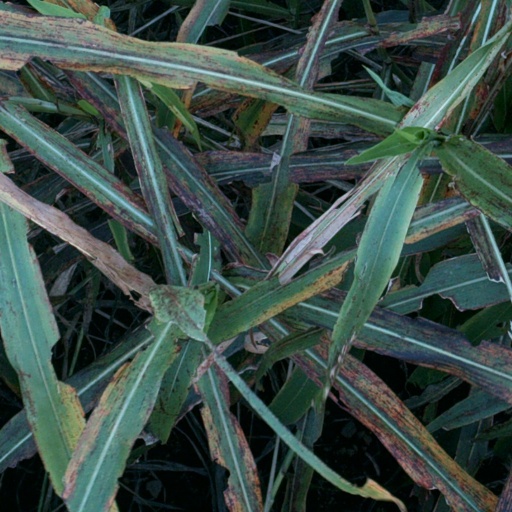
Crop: sorghum